Economic history of Mexico

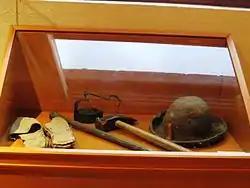
Miner's gear from the colonial period in Mexico on display at the Historical Archive and Museum of Mining in Pachuca, Mexico.

Silver became the motor of the Spanish colonial economy both in New Spain and in Peru. It was mined under license from the crown, with a fifth of the proceeds ("quinto real") rendered to the crown. Although the Spaniards sought gold, and there were some small mines in Oaxaca and Michoacán, the big transformation in New Spain's economy came in the mid-sixteenth century with discoveries of large deposits of silver. Near Mexico City, the Nahua settlement of Taxco was found in 1534 to have silver.